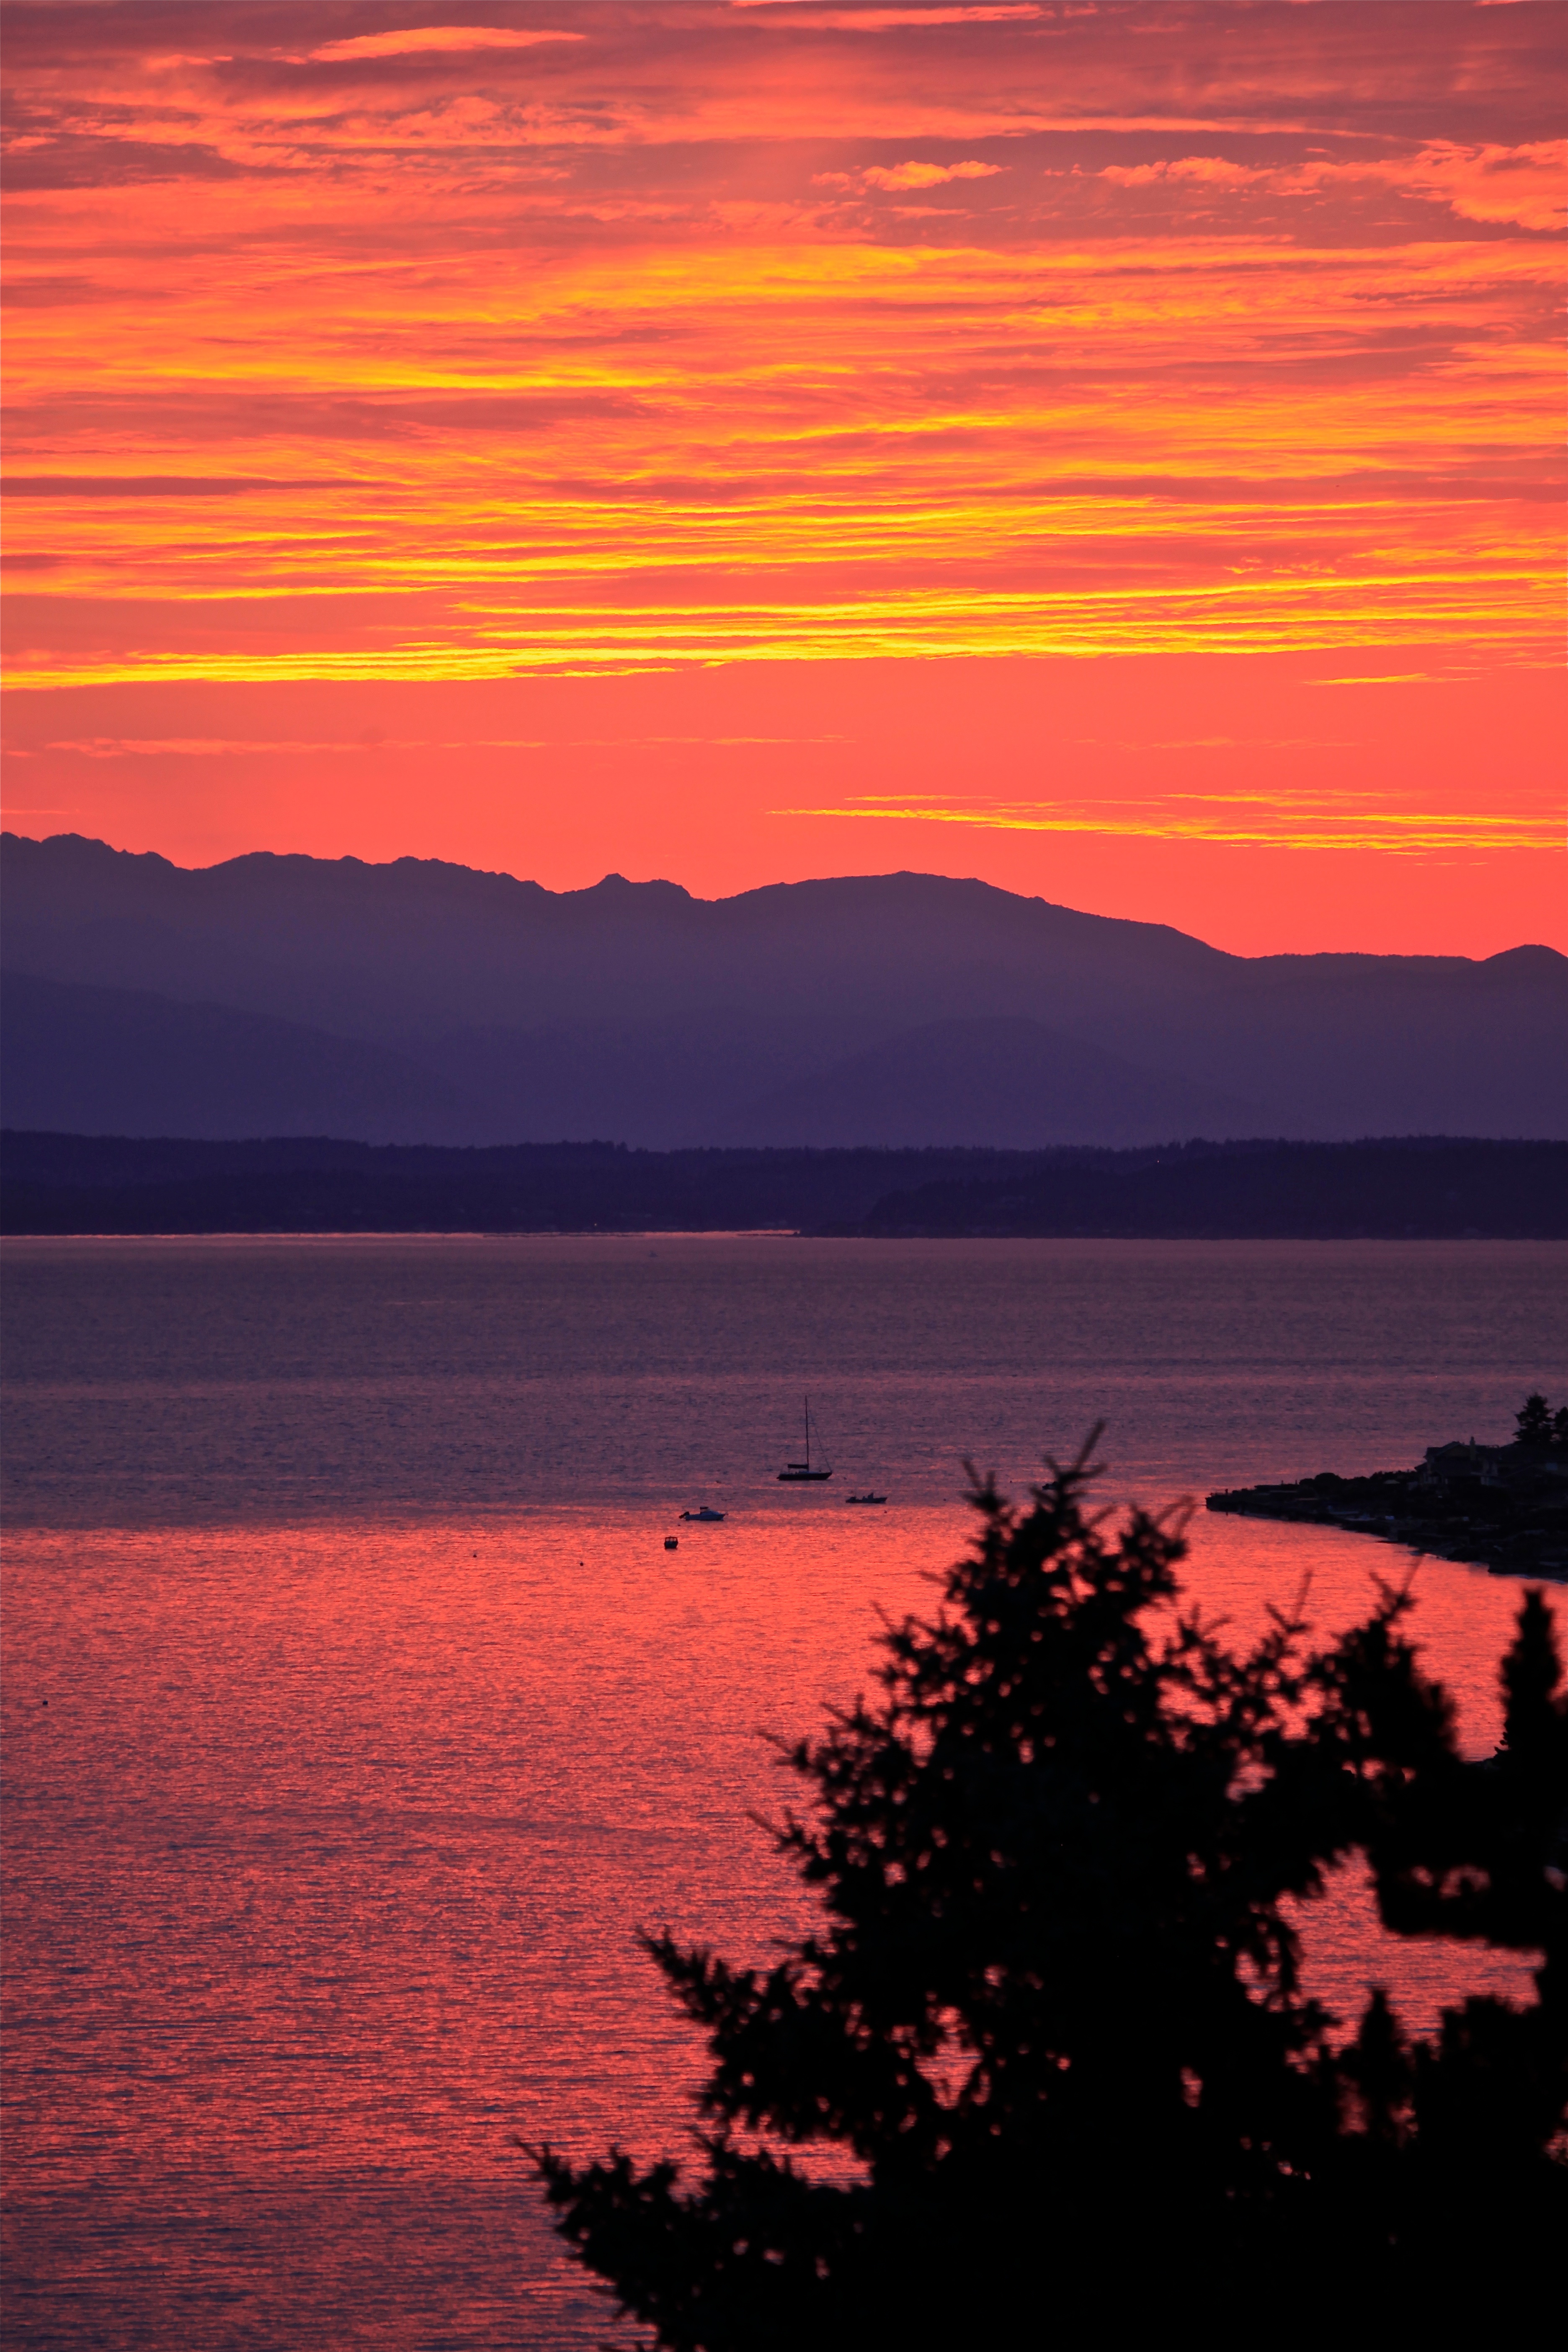
sea, ocean, horizon, cloud, sky, sun, sunrise, sunset, morning, lake, dawn, dusk, evening, reflection, afterglow, red sky at morning